Renato Constantino

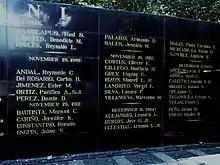
Detail of the Wall of Remembrance at the Bantayog ng mga Bayani, showing names from the 2001 batch of Bantayog Honorees, including that of Renato Constantino.

For his academic contributions to the struggle against the Marcos dictatorship, his name is inscribed on the Wall of Remembrance at the Philippines' Bantayog ng mga Bayani (Monument of Heroes).